Locmariaquer

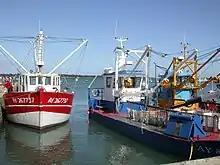
View of the port feast of oysters

The ancient Romans knew of the existence of deposits of natural edible oysters (or flat oyster) ("Ostrea edulis", Linn.), but it was not until the late 19th century that oyster farming started. The municipality of Locmariaquer was then regarded as the cradle of the edible oyster. The first concessions in the Auray River were issued in 1882.